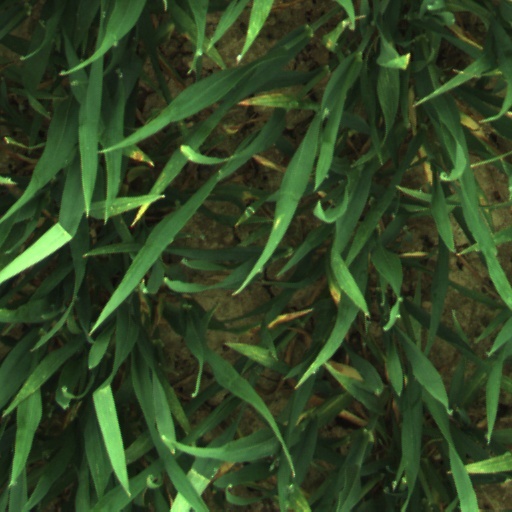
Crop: wheat